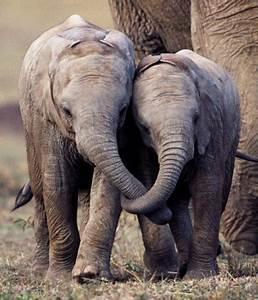
elephant